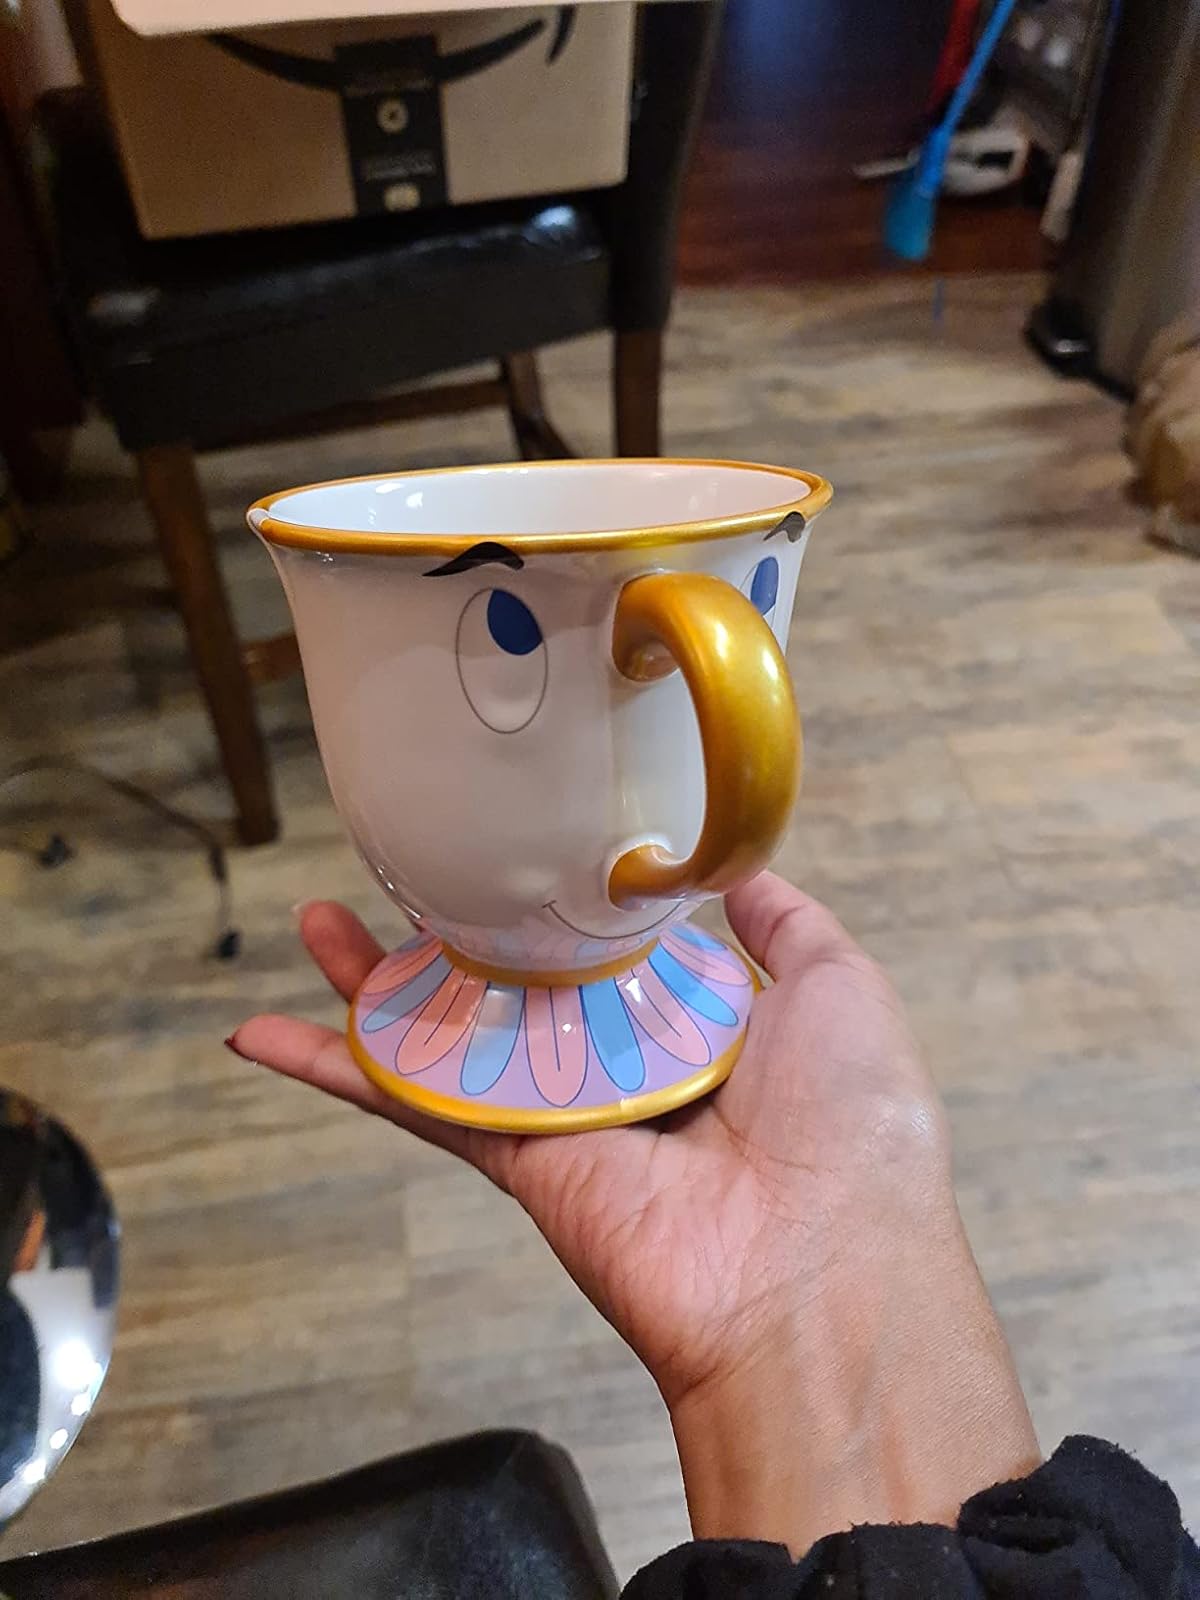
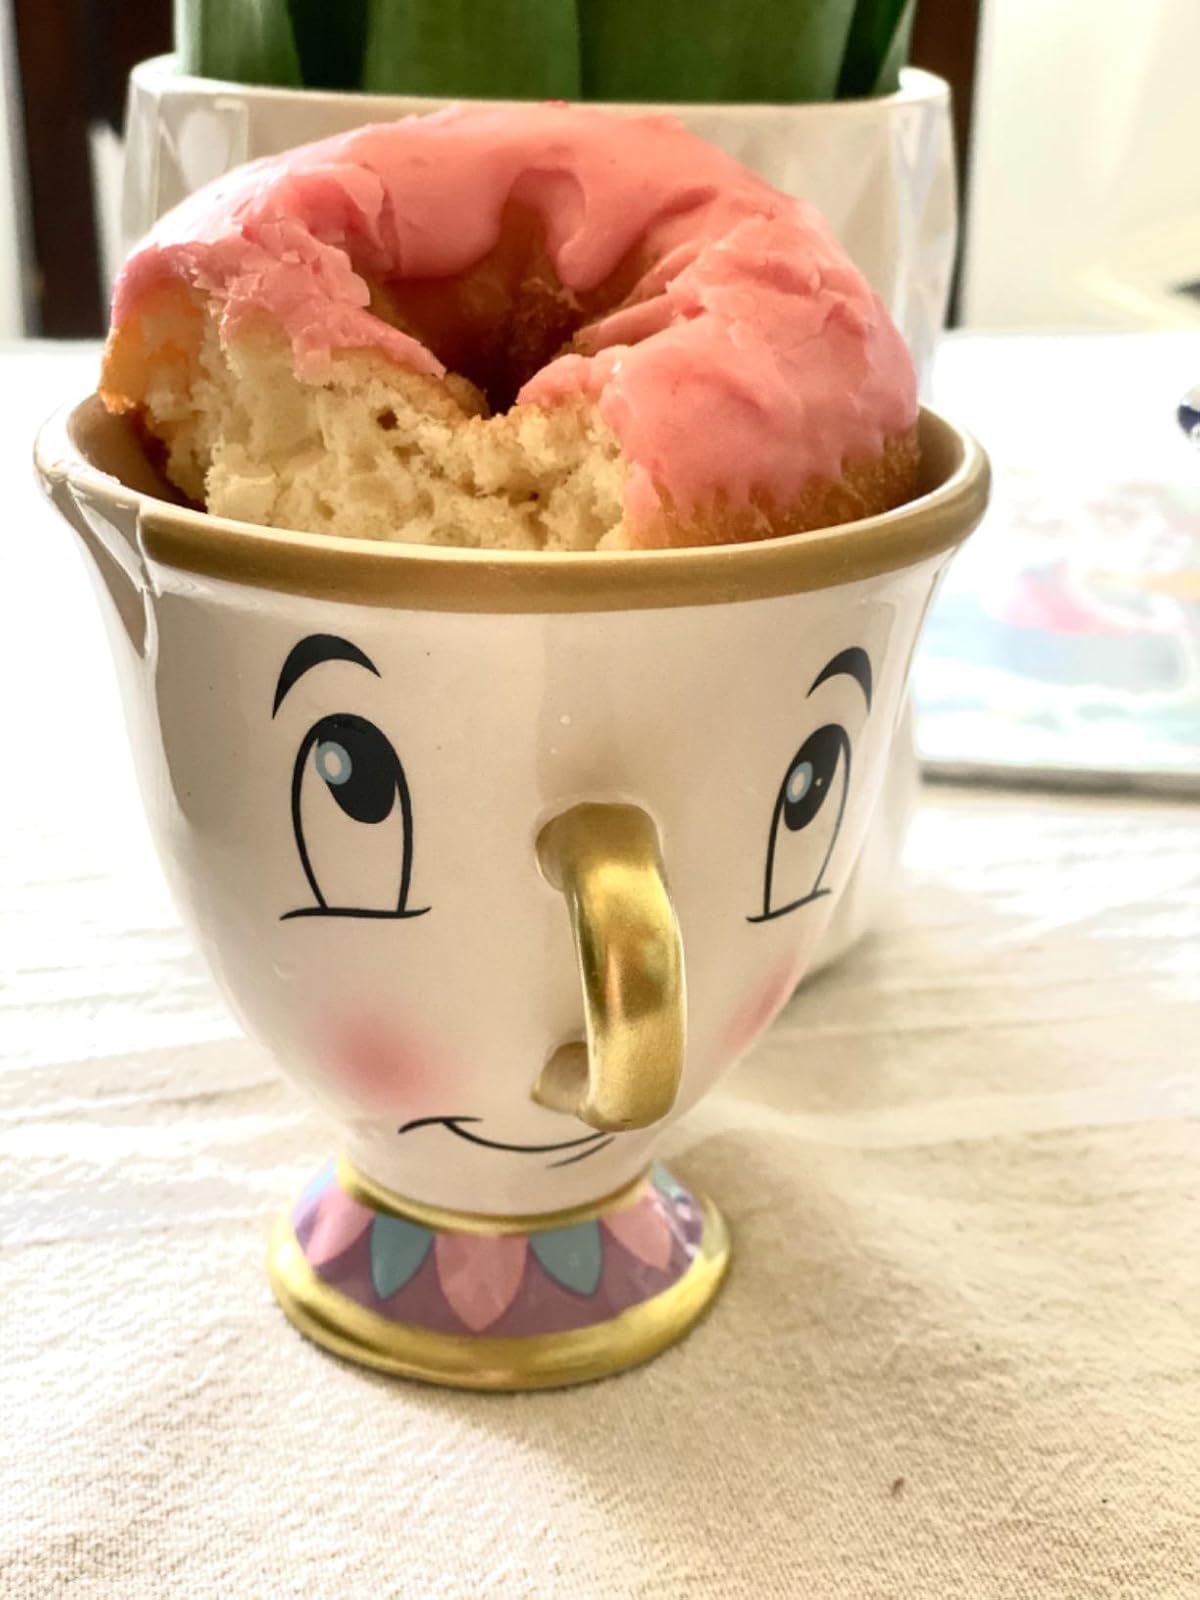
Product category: items_mug
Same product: no